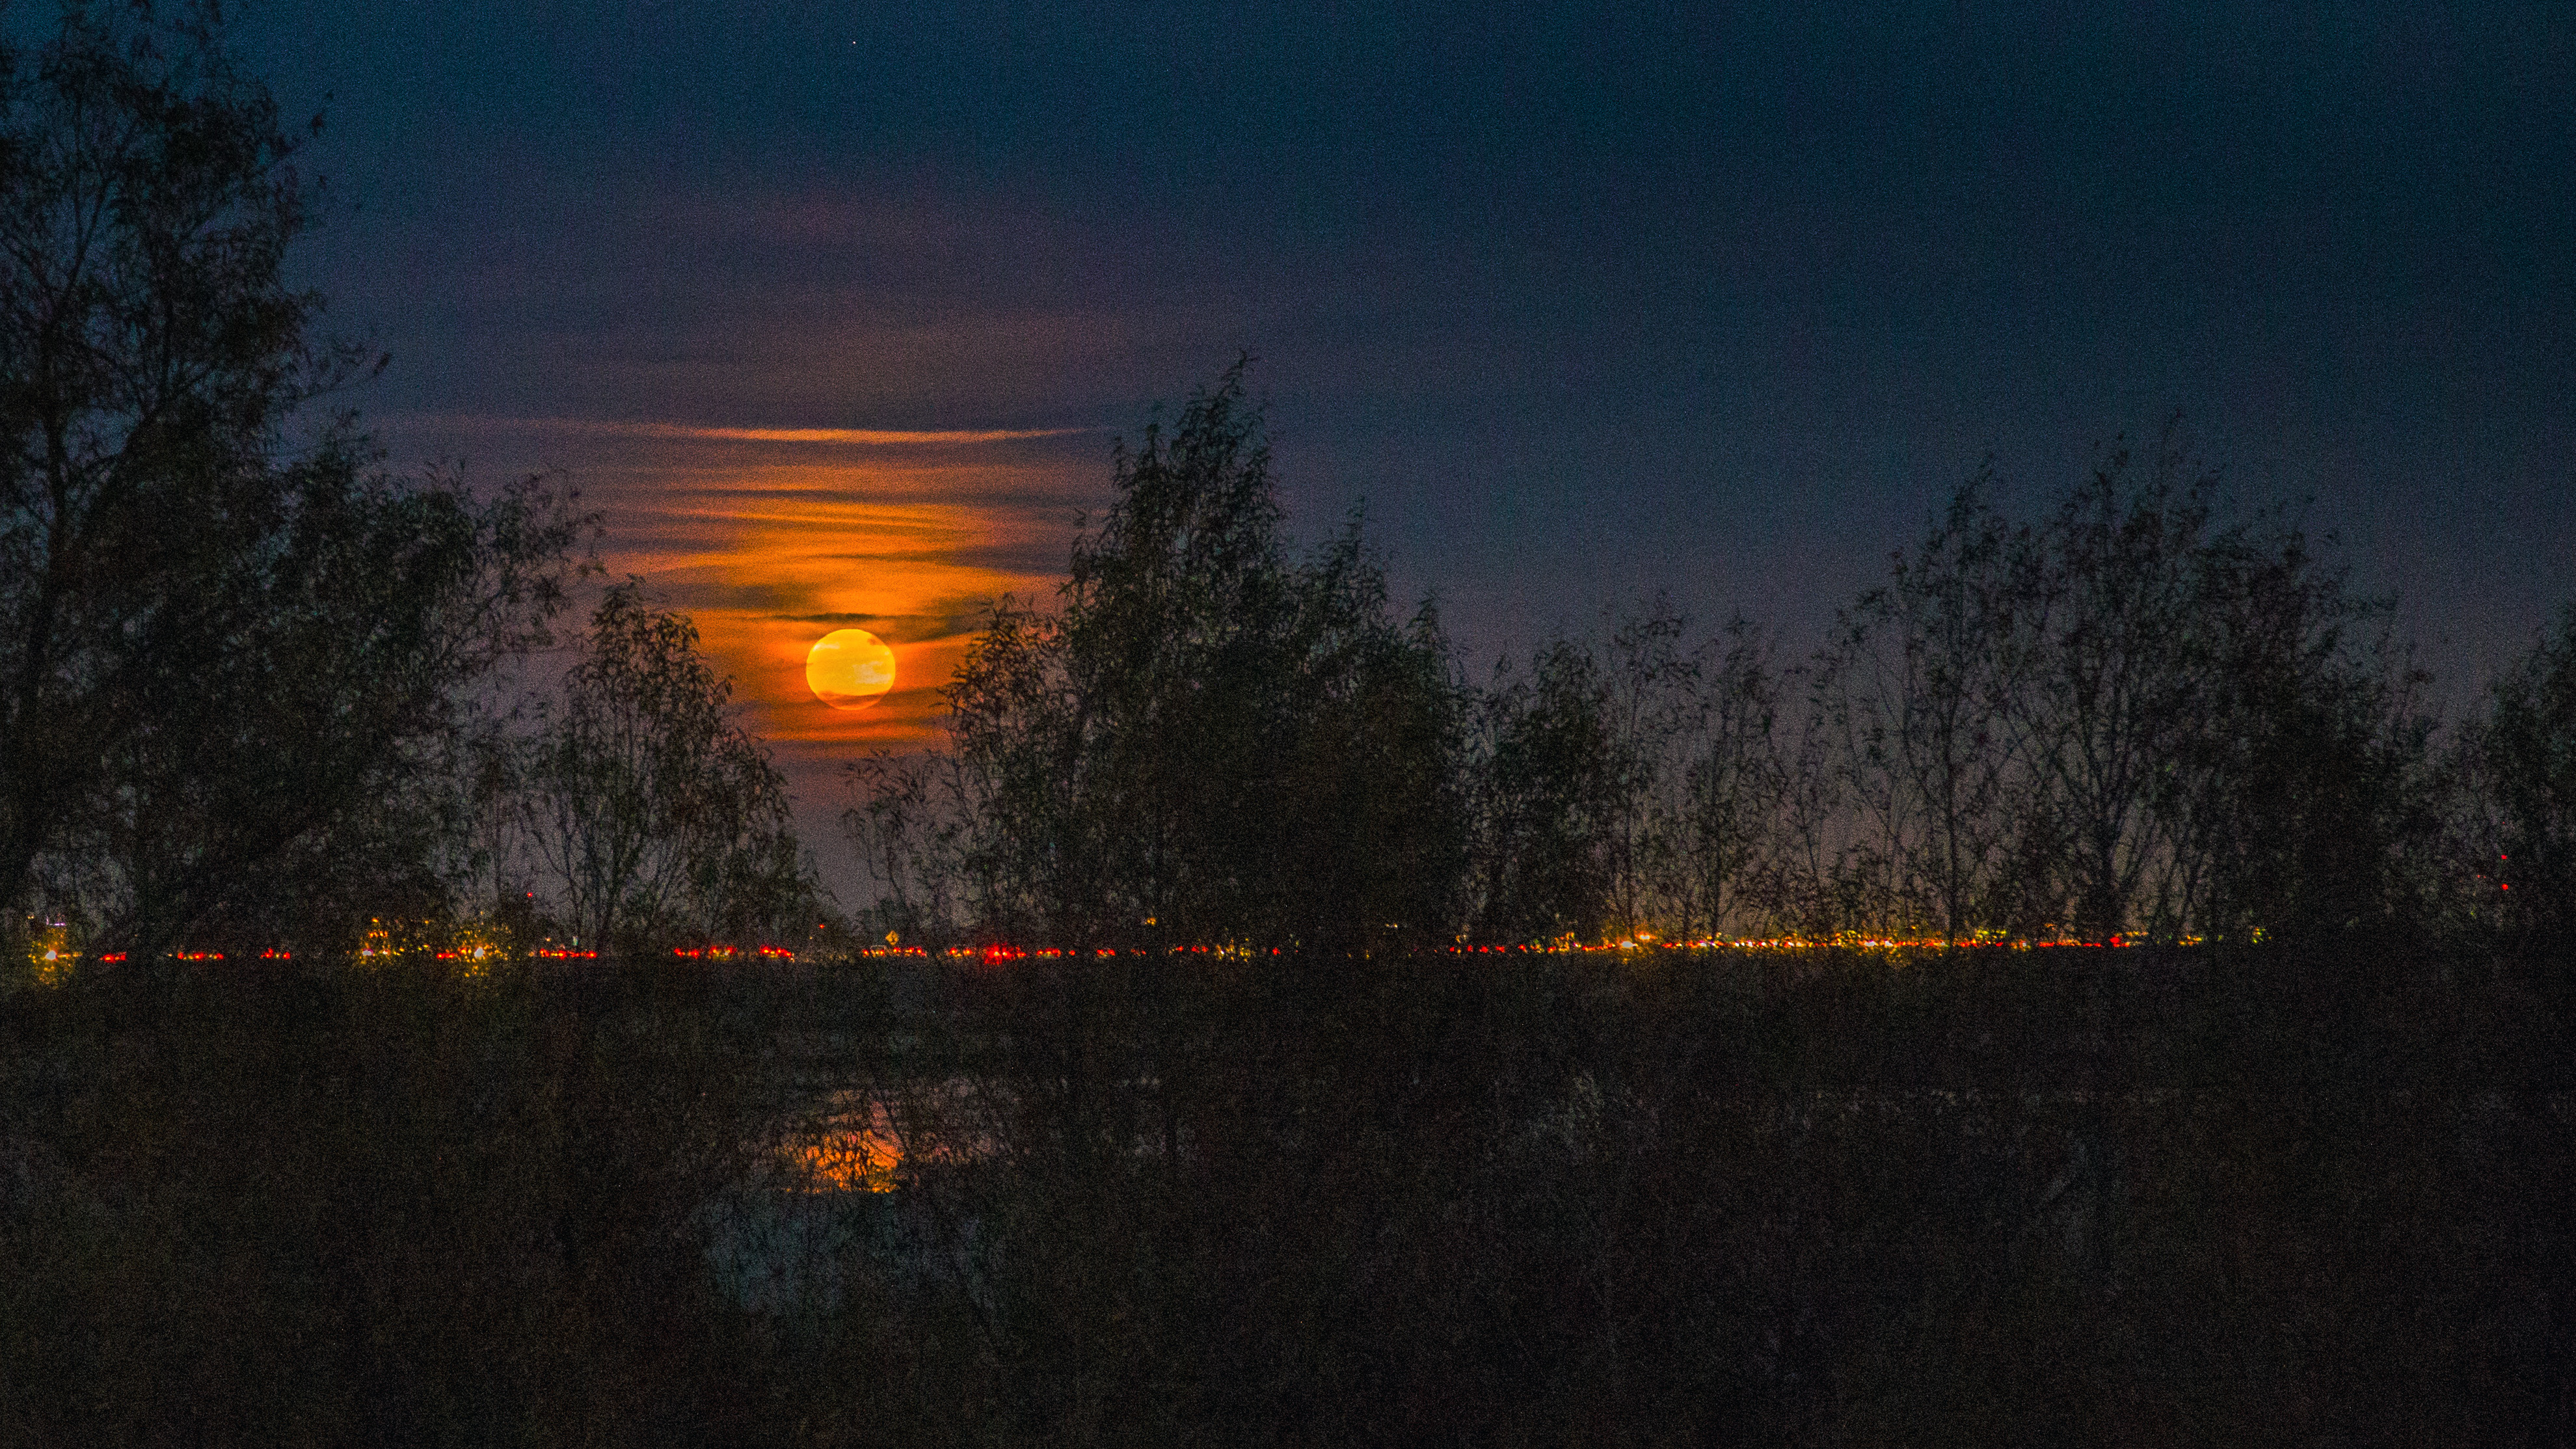
light, sunrise, sunset, night, sunlight, morning, dawn, atmosphere, dusk, evening, reflection, darkness, cool image, atmospheric phenomenon